Minor campaigns of 1815

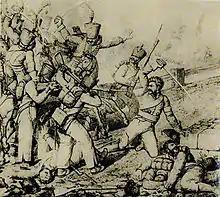
20 June 1815

Army of the West, – "Armée de l'Ouest" (also known as the Army of the Vendée and the Army of the Loire) – originally formed as the Corps of Observation of the Vendée. This army was formed to suppress the Royalist revolt in the Vendée region of France which was up in revolt at Napoleon Bonaparte's return. It was commanded by General Jean Maximilien Lamarque.